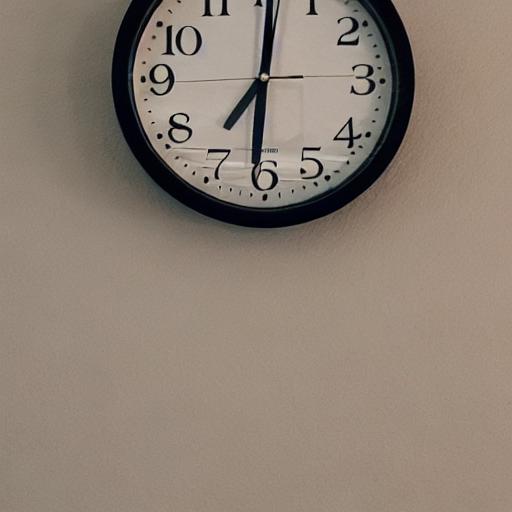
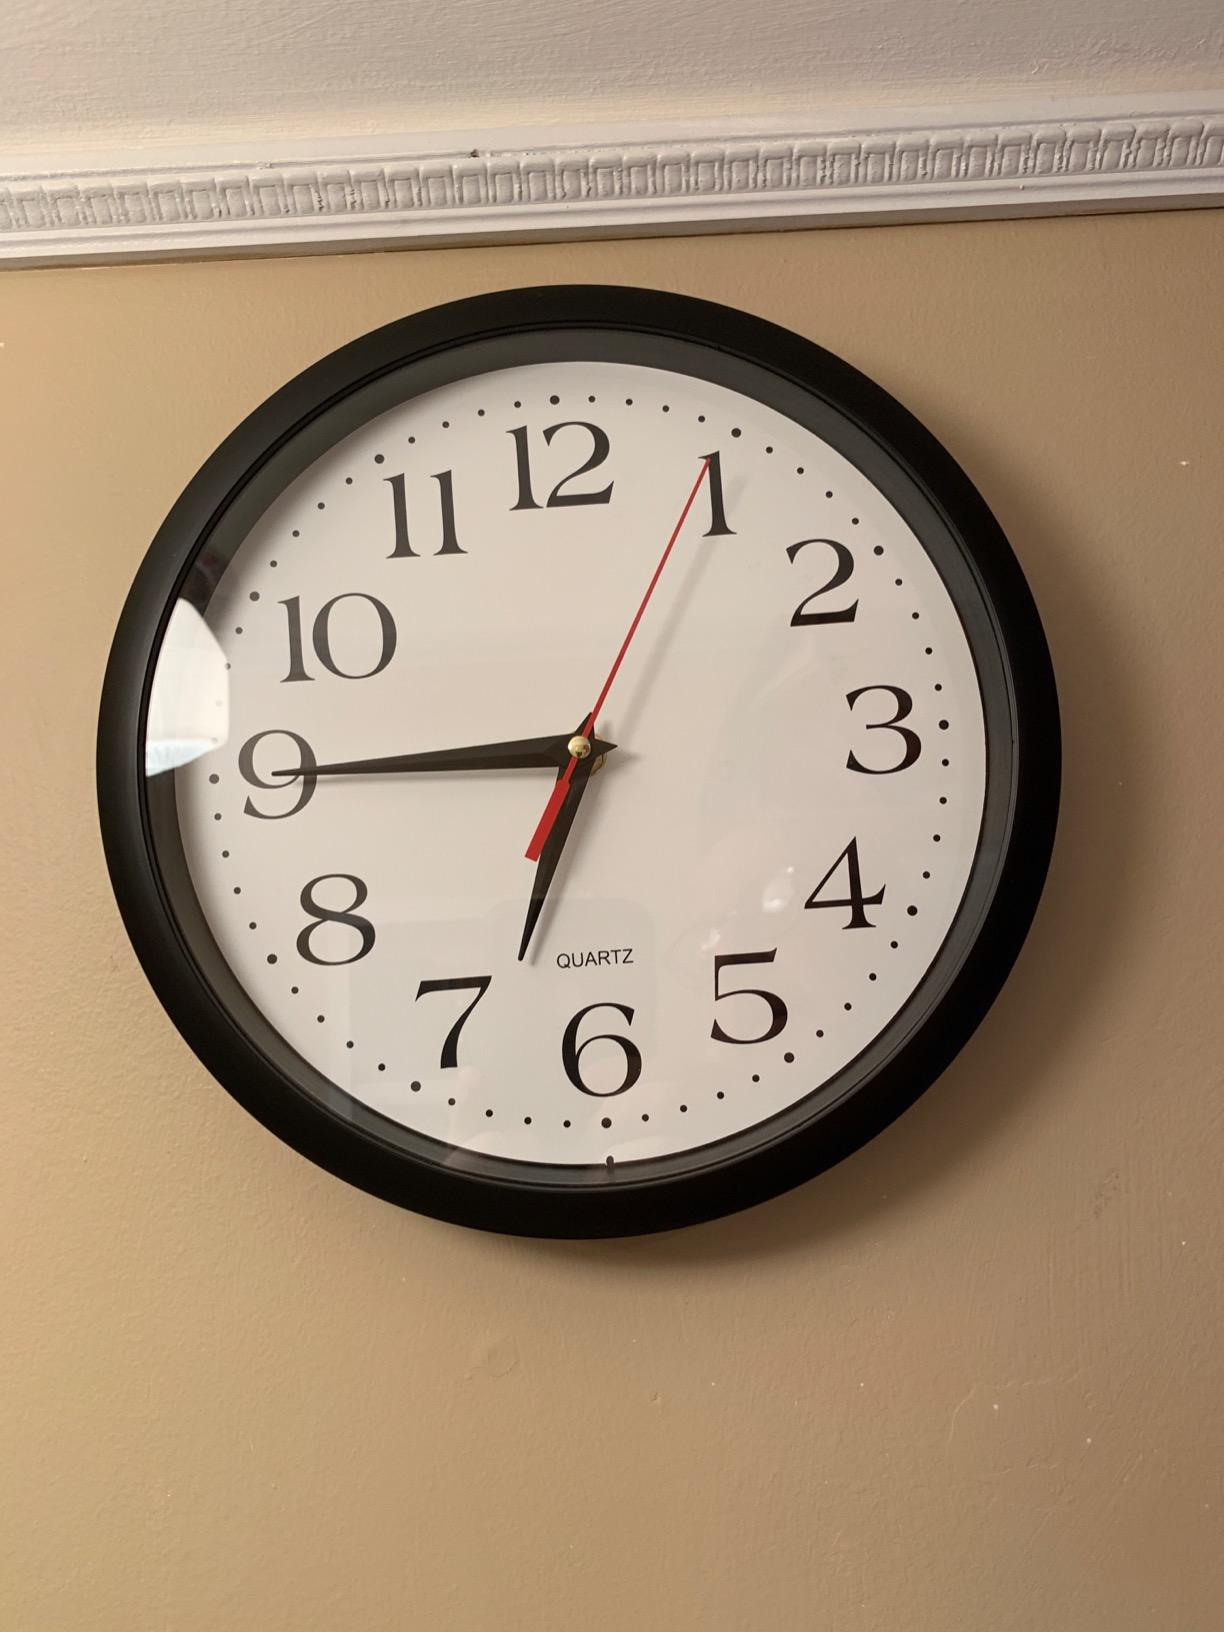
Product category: clock
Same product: no